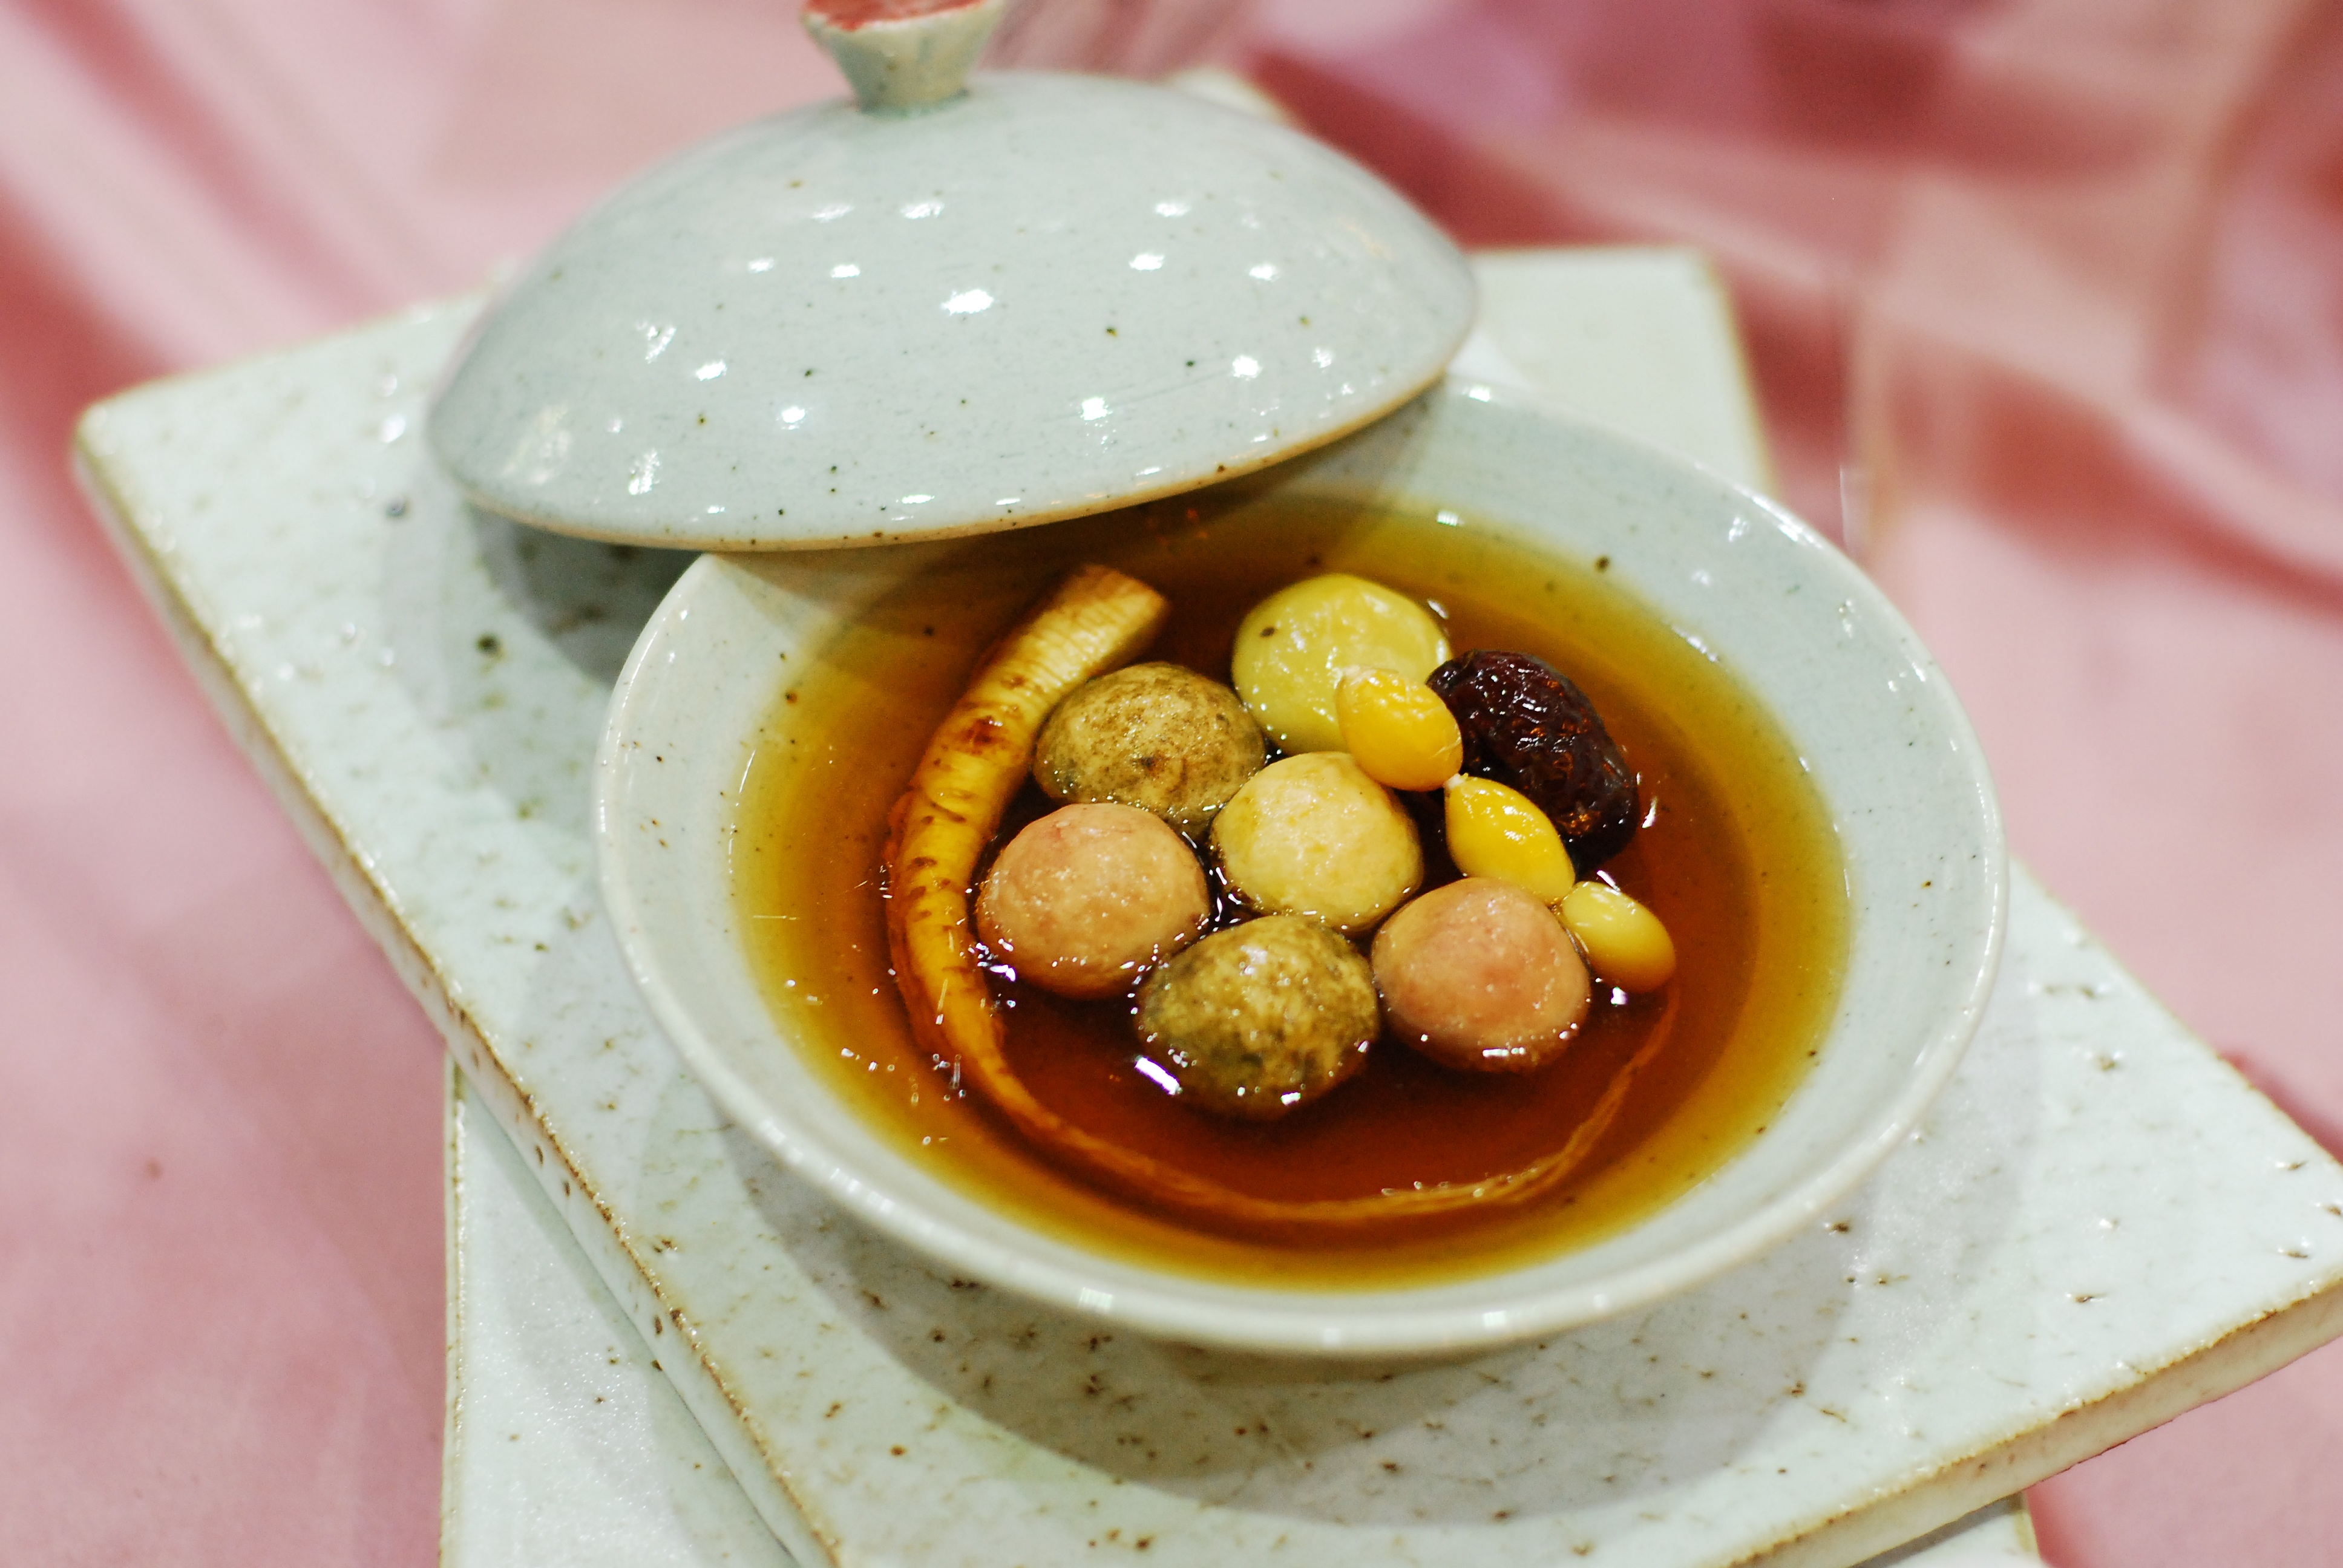
dish, meal, food, cooking, produce, vegetable, cuisine, soup, energy, asian food, korean